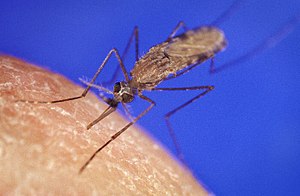
Anopheles gambiae
Anopheles gambiae er en stikmyg, der lever i de tropiske og subtropiske egne. Den lever dermed også i områder, hvor sygdommen malaria er udbredt. Myggen kan bære sygdommen med sig, når den har stukket nogen, hvorefter den vil komme til at smitte den næste, der stikkes. Anopheles gambiae, sammen med andre såkaldte malariamyg af slægten Anopheles som f.eks. Anopheles claviger fra Europa og Nordafrika, smitter på denne måde millioner af mennesker årligt, hvoraf flere hundredtusinder dør. Ifølge WHO's malariarapport for 2012 var tallet dette år ca. 650.000 døde.